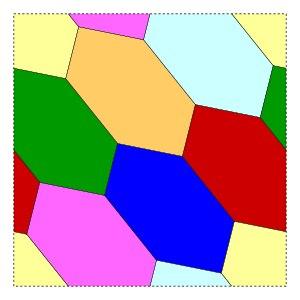
En théorie des graphes, la conjecture de Heawood ou, maintenant qu'elle est démontrée le théorème de Ringel–Youngs donne un minorant pour le nombre de couleurs nécessaires pour colorer une surface de genre donné. Pour les surfaces de genre 0, 1, 2, 3, 4, 5, 6, 7, ... qui sont la sphère et le tore à 1, 2, 3, 4, 5, 6, 7... trous, le nombre de couleurs requises est 4, 7, 8, 9, 10, 11, 12, 12, ...., le nombre chromatique ou nombre de Heawood. Pour la sphère, de genre 0, le nombre 4 est l'énoncé de théorème des quatre couleurs.